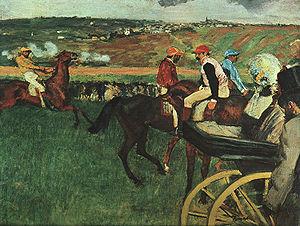
Le Champ de courses ou Le champ de courses. Jockeys amateurs près d'une voiture est un tableau peint par Edgar Degas entre 1876 et 1887. Il mesure 66 cm de haut sur 81 cm de large. Il est conservé au Musée d'Orsay à Paris.